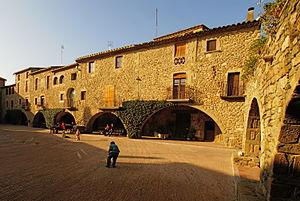
Monells (Catalogne): Place Jaume I Español: Monells (Cataluña): Plaça Jaume I
La Costa Brava est le nom donné à la côte catalane sur la mer Méditerranée, située au nord-est de la Catalogne, dans la Province de Gérone. Elle part de Portbou, à côté de la frontière française, et s'étend sur 160 kilomètres et sur les 255 kilomètres du profil déchiqueté de la Costa Brava jusqu’à Blanes, à l’embouchure du fleuve Tordera. Elle est encadrée, au nord, par la côte Vermeille qui en est la continuation géomorphologique et, au sud, par la Costa del Maresme.